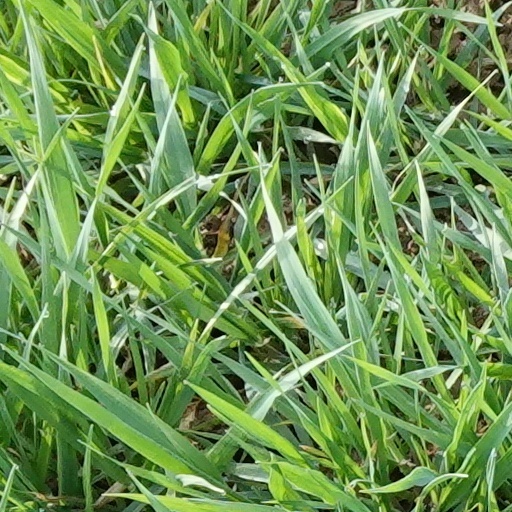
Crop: wheat